Chalmers Automobile

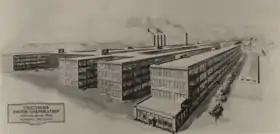
Chalmers Motor Company Jefferson Avenue factory, Detroit, 1913

The Chalmers Motor Company was an American automobile manufacturer headquartered in Detroit, Michigan. Founded in 1908 by Hugh Chalmers, the company was known for producing high-end vehicles. Chalmers automobiles gained recognition for their toughness, durability, and engineering receiving particular praise for their performance in touring events. The company reached its peak in 1911, becoming the eighth-largest auto producer in the United States. Despite initial success, the company faced challenges with increasing competition in the auto industry, and sales began to decline in the following years. In 1923, Chalmers Motor Company merged with Maxwell Motor, ultimately forming the basis for the Chrysler Corporation.